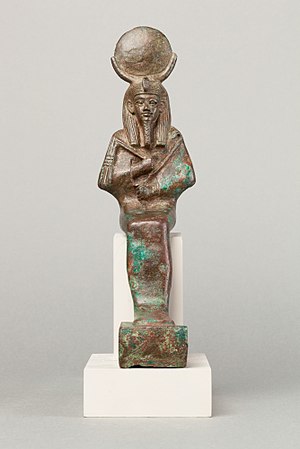
Iah
Iah Blev vist som et mumificeret barn med hårlok og månesegl
Iah var i oldegyptisk mytologi en månegud der symboliserer månen som himmellegeme. Navnet betyder "Måne"